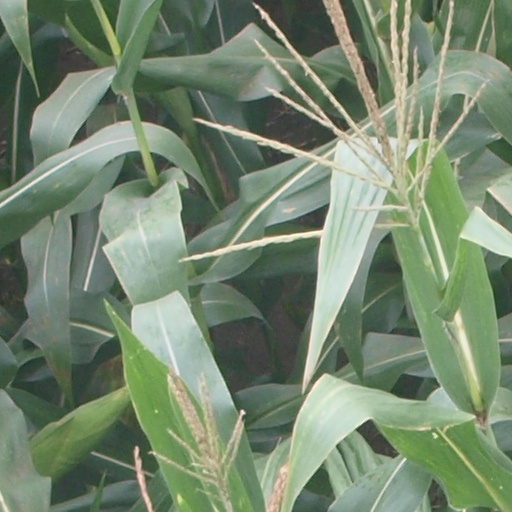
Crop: maize; corn